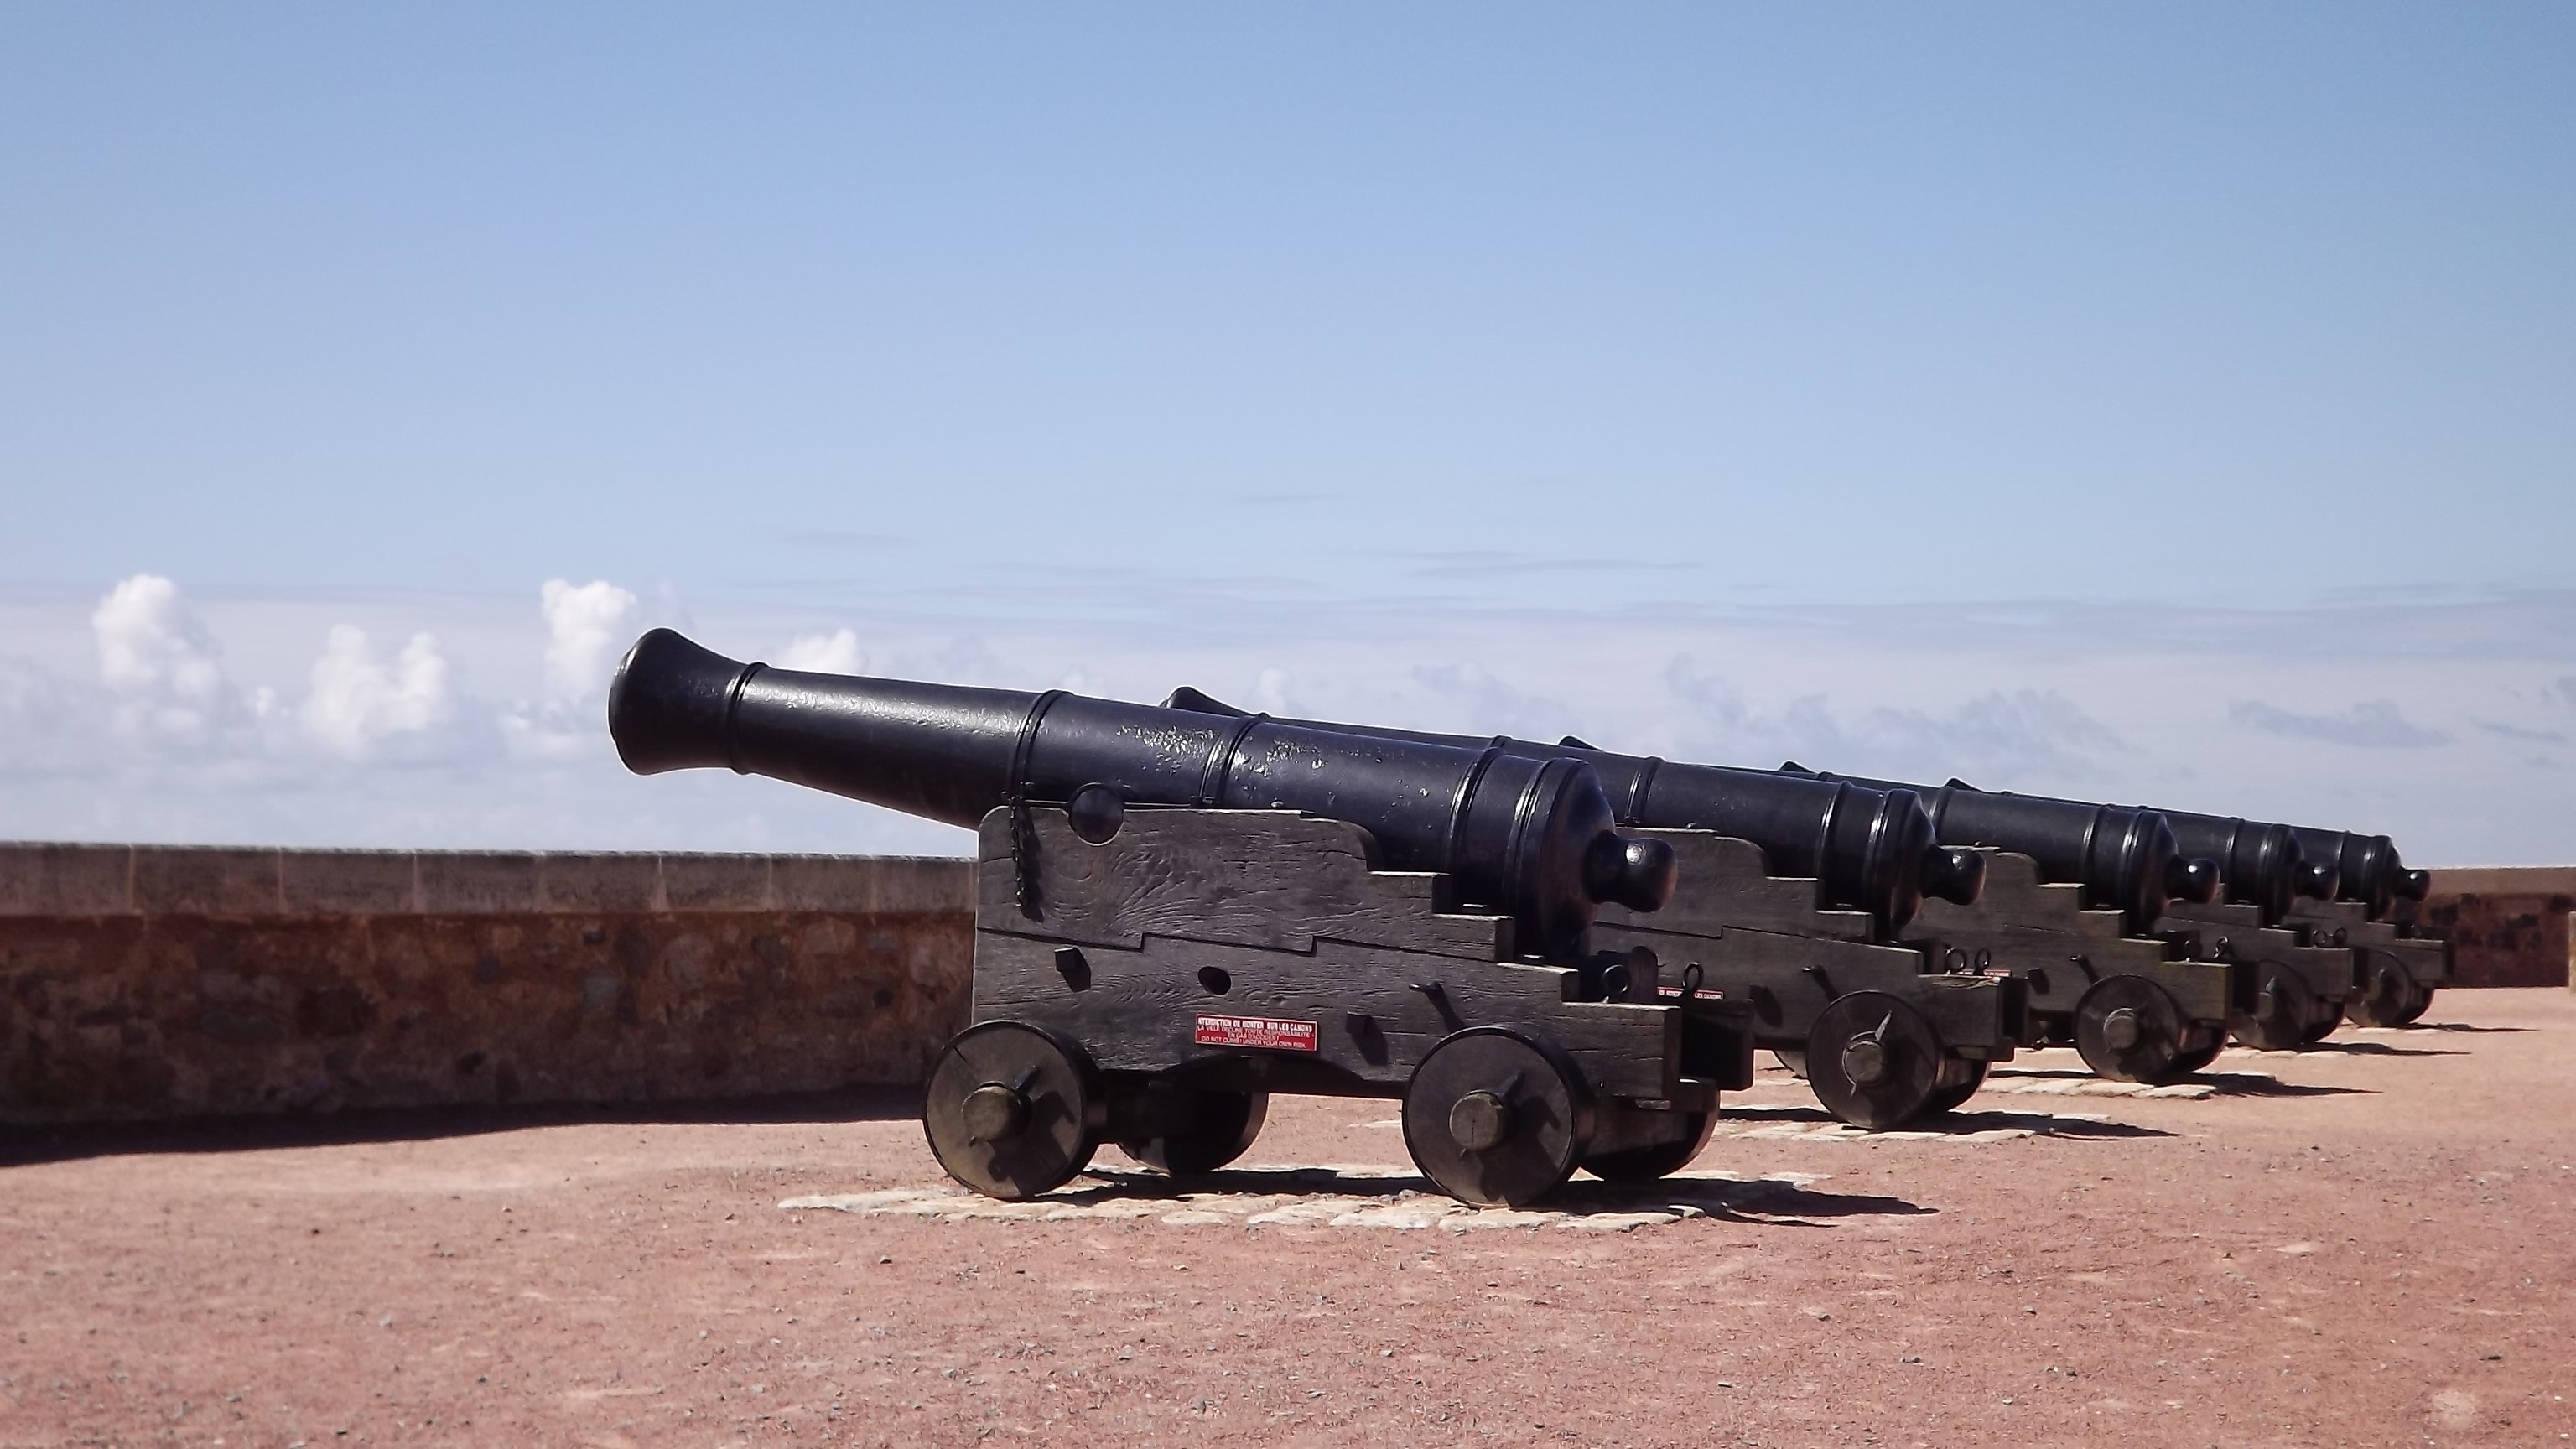
aircraft, military, vehicle, castle, weapon, gun, guns, fort, cannon, defence, firearm, missile, black powder, self propelled artillery, gun turret